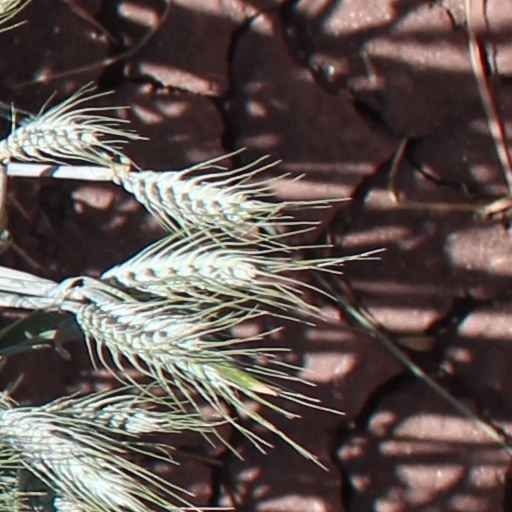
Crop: wheat